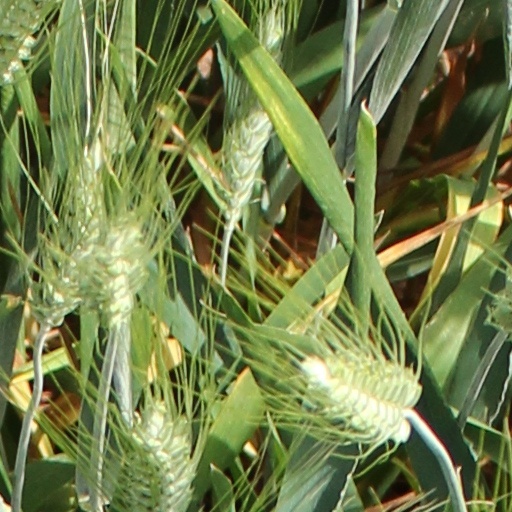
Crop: wheat